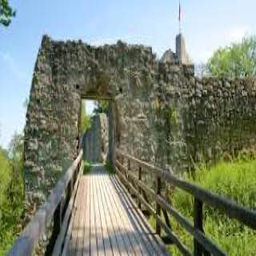
Schellenberg Castle